Victor Mayer

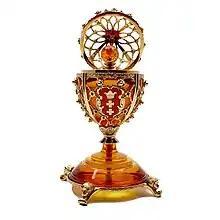
Fabergé Gdansk or Millennium Amber Egg, designed and manufactured in 1996

In 1996 Fabergé jewellery by Victor Mayer was shown together with the works of Peter Carl Fabergé at the Metropolitan Museum, New York. The collection of Fabergé Eggs was the center piece of the Russian Pavilion at Expo 2000 in Hannover, Germany.